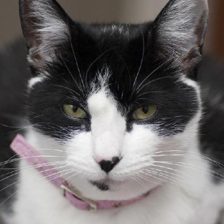
Label: animals